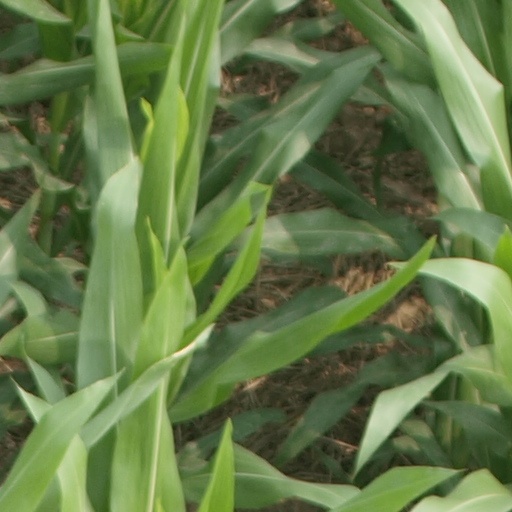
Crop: maize; corn